Guillermo de Vega

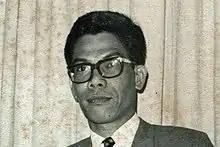
Guillermo de Vega, 1969

Guillermo Vinluan de Vega (February 1, 1931 – October 27, 1975), nicknamed Gimo, was a presidential assistant of Philippine president Ferdinand E. Marcos with the rank of cabinet secretary. He was assassinated on October 27, 1975, while working at his office at the Malacañan Palace, the site of the president's residence and office complex.